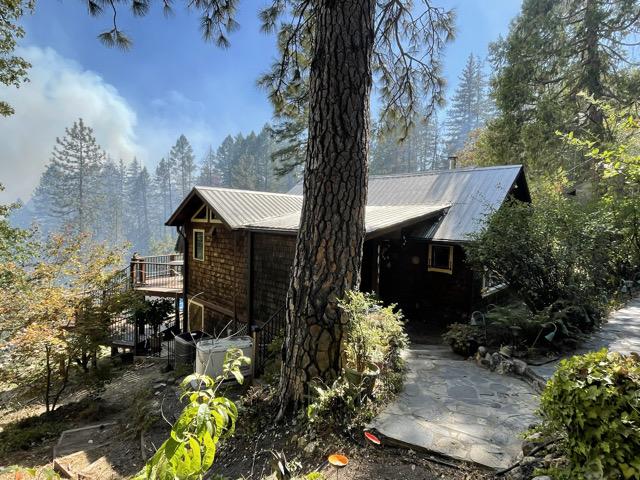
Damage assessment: no_damage